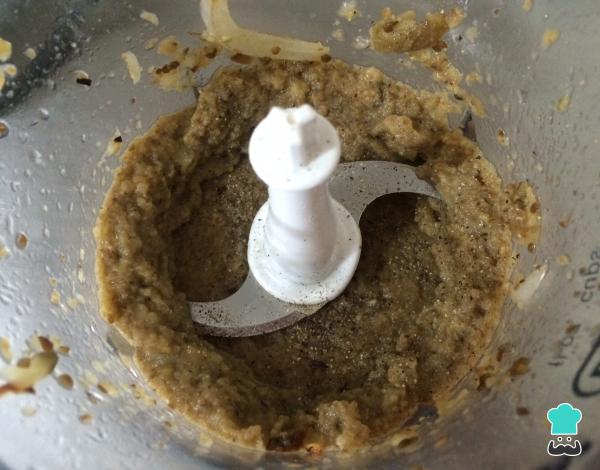
Agrega sal y pimienta al gusto, y procesa nuevamente hasta obtener una mezcla homogénea y cremosa.